Question: Please indicate a possible affordance area of the boxing_punching_bag that can be used for punching
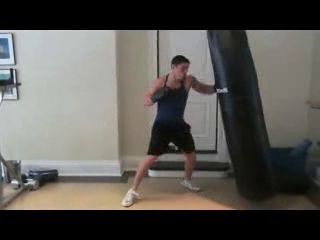
Answer: [205, 31, 277, 195]